Brooklyn Trust Company Building

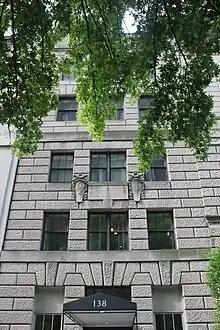
Facade of the annex on Pierrepont Street

The facade of the main building on Pierrepont Street is similar to that on Montague Street, but the entrance is exactly at ground level, and the limestone frame within the arch has acanthus leaves at its base. Instead of torchères, octagonal lanterns are attached directly to the facade, with flowers and leaves topped by a fleur-de-lis pattern. The frieze at the top contains the inscriptions "New Utrecht–Flatland–Breucklyn" on the left (east) and "Gravesend–Gowanus–Bushwick" on the right (east), all in capital letters.